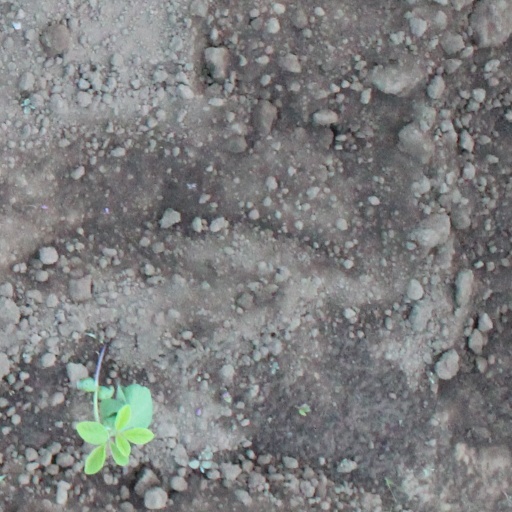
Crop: soybean